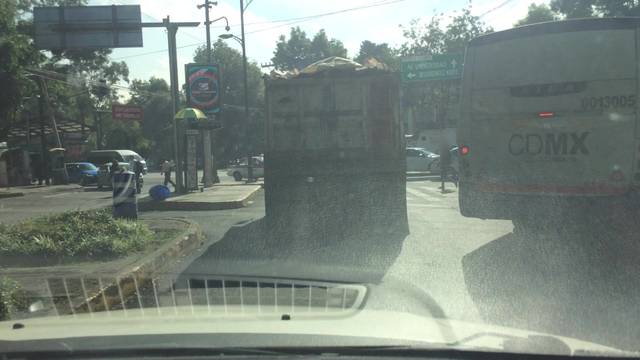
Region: Mexico
Coordinates: 19.35, -99.187